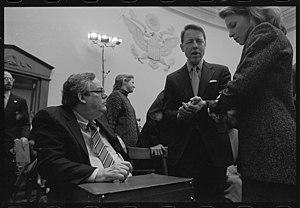
Charles Frederick Carson Ruff, né le 1ᵉʳ août 1939 à Cleveland et mort le 19 novembre 2000 à Washington, est un avocat américain.